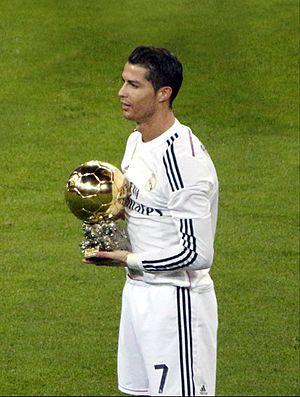
Les The Best FIFA Football Awards 2016 ont eu lieu le 9 janvier 2017 à Zurich, en Suisse. Les Prix The Best sont des reconnaissances annuelles décernées par la FIFA à plusieurs personnes dans différentes catégories, y compris : le meilleur onze de l'année, connu comme FIFA FIFPro World XI, pour les hommes et pour les femmes, la meilleure joueuse de l'année, meilleur joueur masculin de l'année, et le meilleur but de l'année. Le Prix du Fair Play de la FIFA est le seul prix qui va généralement à des groupes ou à des entités plutôt qu'à des personnes.